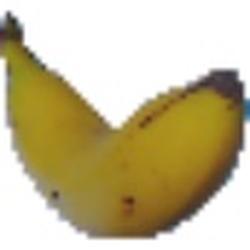
Label: Banana